Question: Where are the red blinking lights?
Tambaya: Ina jan haske dake ƙiftawa?
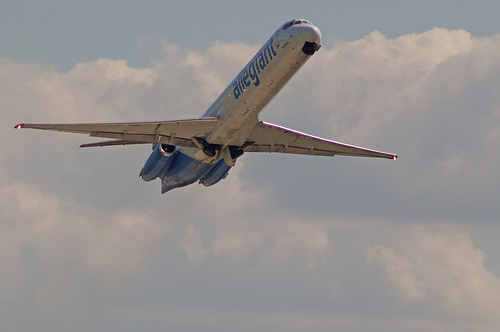
Answer: On the wing tips.
Amsa: A ƙarshen fuffuken.